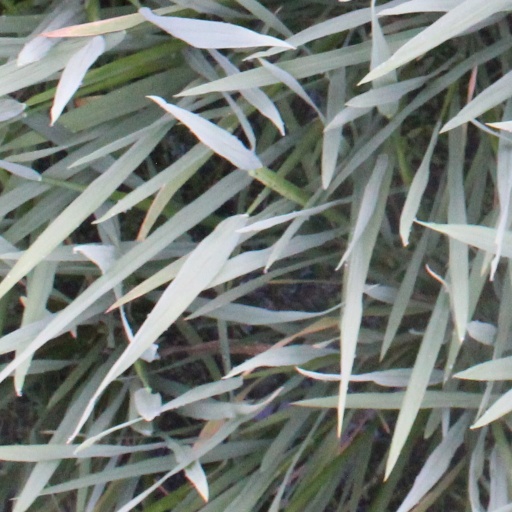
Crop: rice